She's Madonna

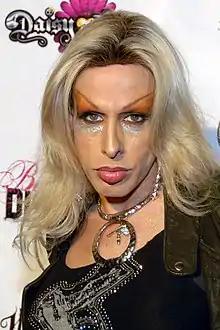
Alexis Arquette looking to the camera, in heavy eye makeup.

The music video features Williams as a professional drag queen in full regalia, as well as performing with drag queens in a nightclub, dressed in a white jacket. His hairstyle and the wig was compared to those of Lily Allen and Uma Thurman's wig in the film "Pulp Fiction" (1994). Alexis Arquette appeared as one of the drag queens, along with "RuPaul's Drag Race" contestant Tammie Brown. The video was directed by Johan Renck. Despite media speculation, Williams did not imitate Madonna in the video, nor did she appear in it. Renck explained that the main inspiration behind the video was to portray the paranoia one faces onstage.